Prehistoric art

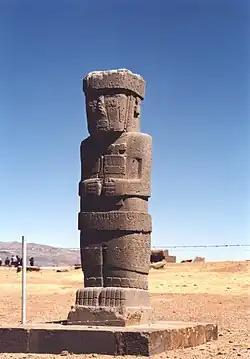
Ponce Monolith in the sunken courtyard of the Tiwanaku's Kalasasaya temple

The Early Intermediate Period lasted from about 200 BCE to 600 CE. Late in the First Horizon, the Chavín culture began to decline, and other cultures, predominantly in the coastal areas, began to develop. The earliest of these was the Paracas culture, centered on the Paracas Peninsula of central Peru. Active from 600 BCE to 175 BCE, their early work clearly shows Chavín influence, but a locally distinctive style and technique developed. It was characterized by technical and time-consuming detail work, visually colorful, and a profusion visual elements. Distinctive technical differences include painting on clay after firing, and embroidery on textiles. One notable find is a mantle that was clearly used for training purposes; it shows obvious indications of experts doing some of the weaving, interspersed with less technically proficient trainee work.